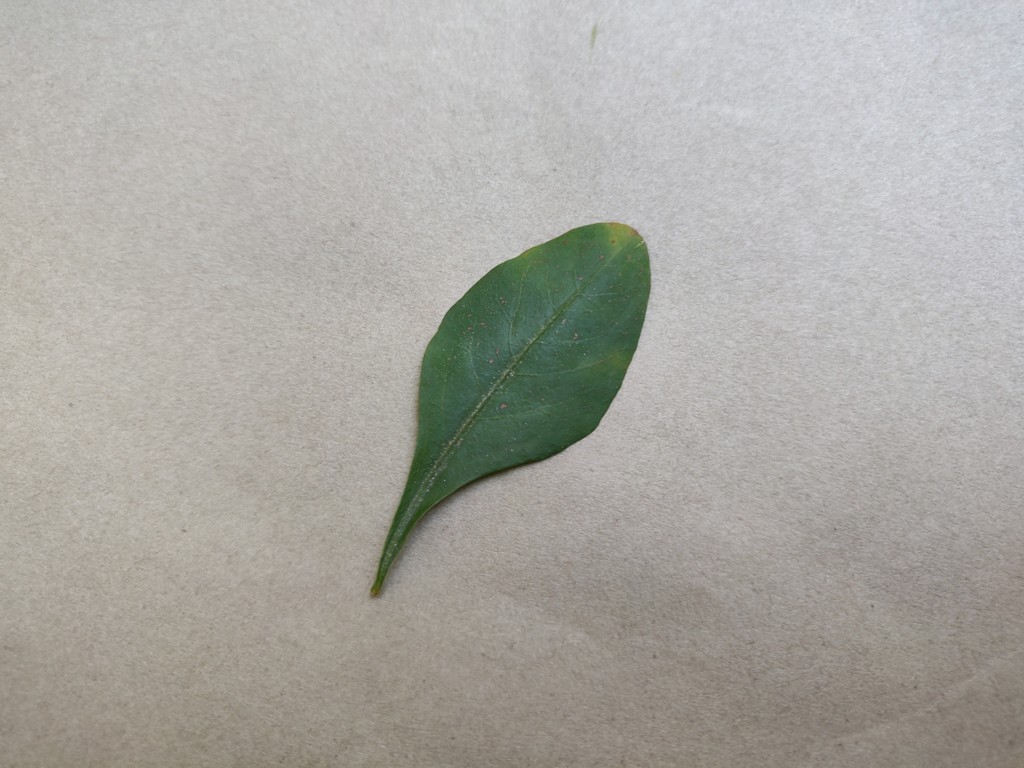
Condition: Unhealthy
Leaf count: single
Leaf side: front